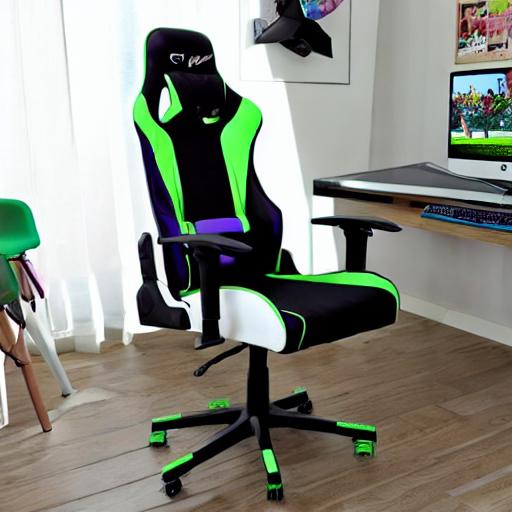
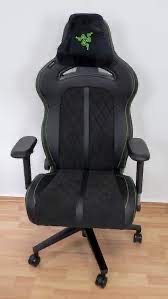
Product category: items_chair
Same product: no